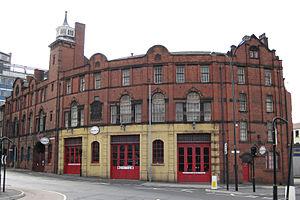
Cette liste des musées du South Yorkshire, Angleterre contient des musées qui sont définis dans ce contexte comme des institutions qui recueillent et soignent des objets d'intérêt culturel, artistique, scientifique ou historique. leurs collections ou expositions connexes disponibles pour la consultation publique. Sont également inclus les galeries d'art à but non lucratif et les galeries d'art universitaires. Les musées virtuels ne sont pas inclus.